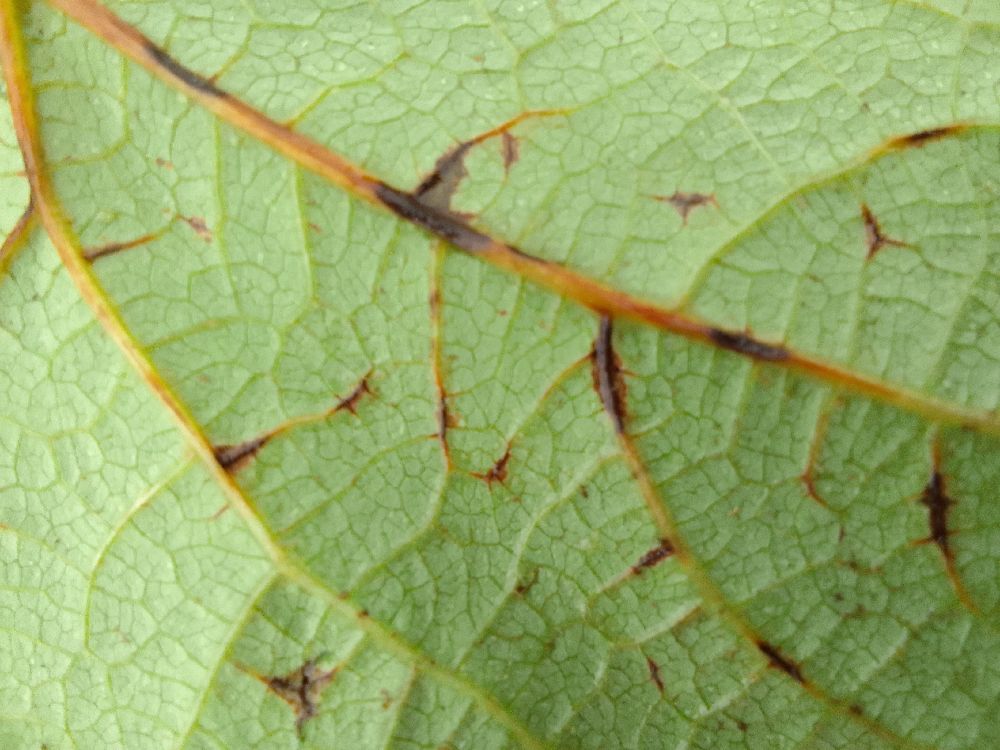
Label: anthracnose